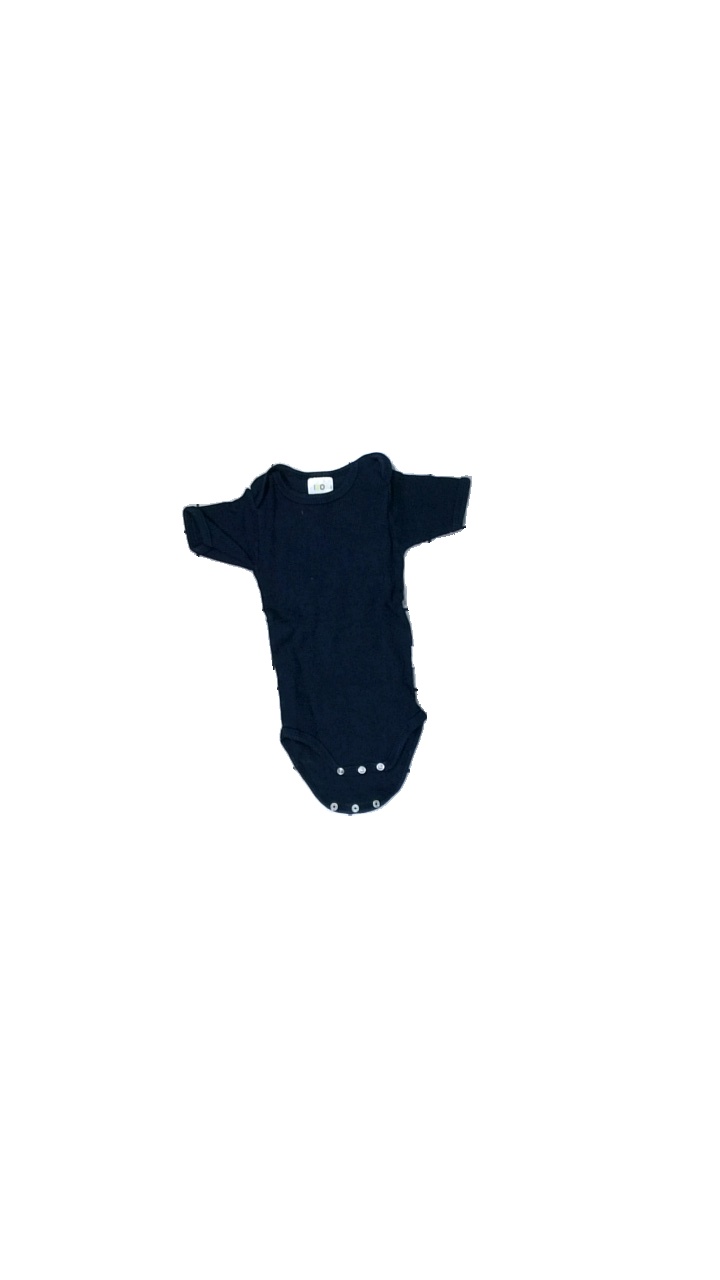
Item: Top (Children)
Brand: Fixoni
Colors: Blue
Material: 100% Cotton
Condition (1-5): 5
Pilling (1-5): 5
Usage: Reuse
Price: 50-100